Computer tower

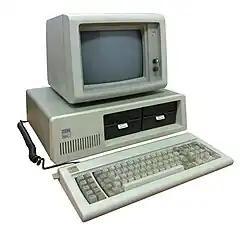
The horizontally configured system unit of the original IBM PC set a "de facto" standard for the physical setup of personal computers from the early 1980s to the mid-1990s.

The tower form factor may be seen as a proportional miniaturization of mainframe computers and minicomputers, some of which comprise massive tall enclosures standing almost to the ceiling. In the advent of the microcomputer era, most systems were configured with the keyboard built into the same chassis that the main system circuit board resides. Such computers were also termed "home computers" and counted such popular systems as the Apple II, TRS-80, VIC-20, and Commodore 64, among others. In 1981, IBM introduced the IBM Personal Computer, a system which was met widespread adoption in both enterprises and home businesses within a couple years and set a new "de facto" standard for the physical configuration of microcomputers. The IBM PC and successors housed the system board and expansion cards in a separate horizontal unit, with the keyboard usually in front and the prescribed CRT monitor resting on top of the system unit; the front of the system unit houses one or more disk drives.